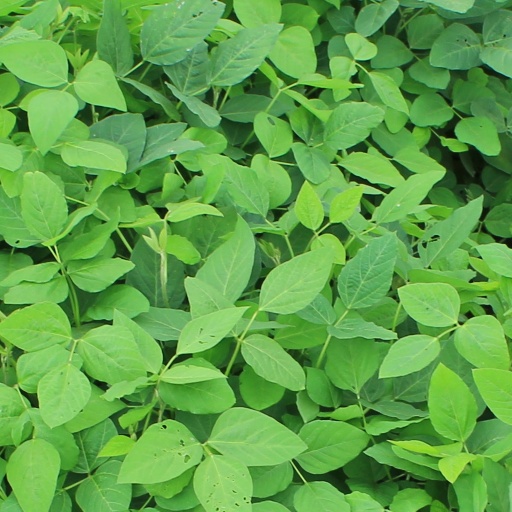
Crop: soybean